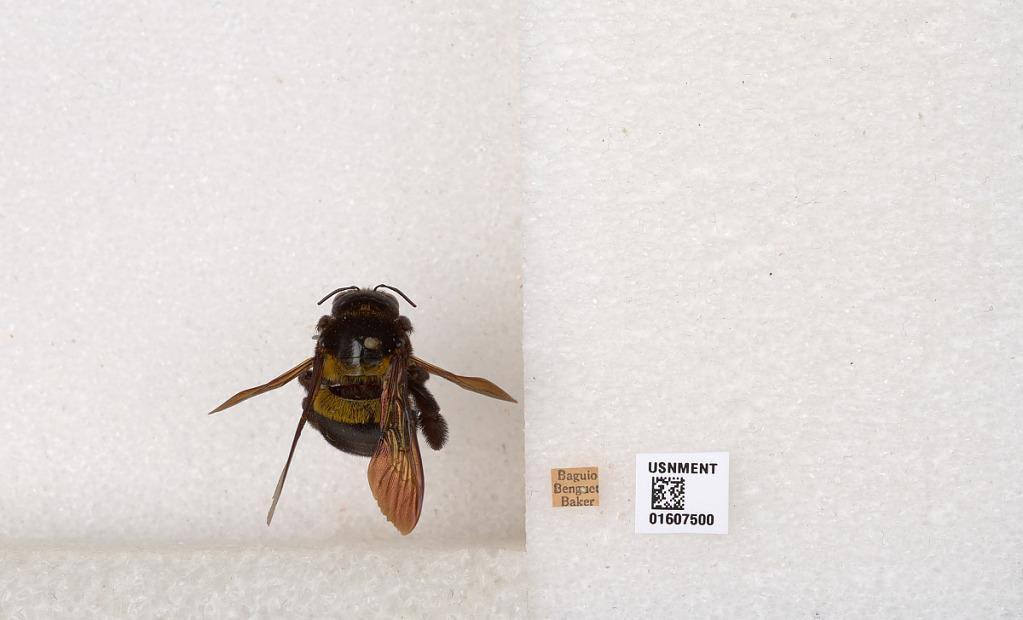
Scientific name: Xylocopa (Koptortosoma) chlorina (Cockerell)
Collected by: Baker
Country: Philippines
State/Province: Cordillera
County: Benguet
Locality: Baguio
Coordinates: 16.3995, 120.589